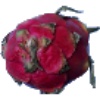
Label: Pitahaya Red 1